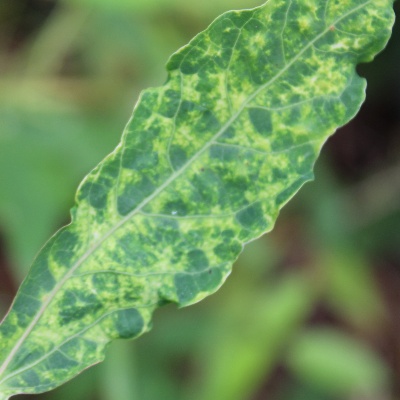
Crop: Cassava
Condition: mosaic